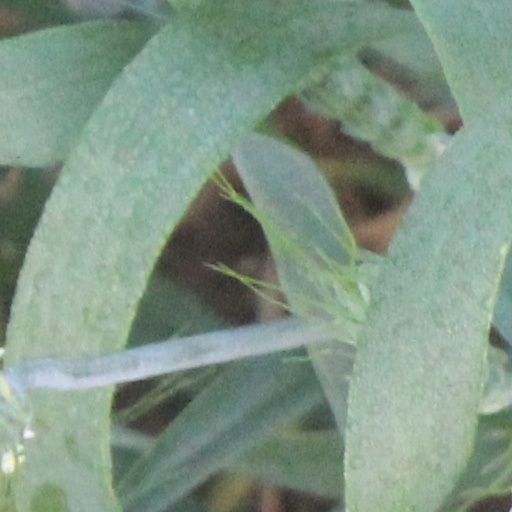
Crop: wheat